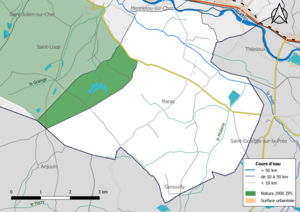
Carte du site Natura 2000 de type ZPS de la commune de fr:Maray (France).
Maray est une commune française située dans le département de Loir-et-Cher en région Centre-Val de Loire.